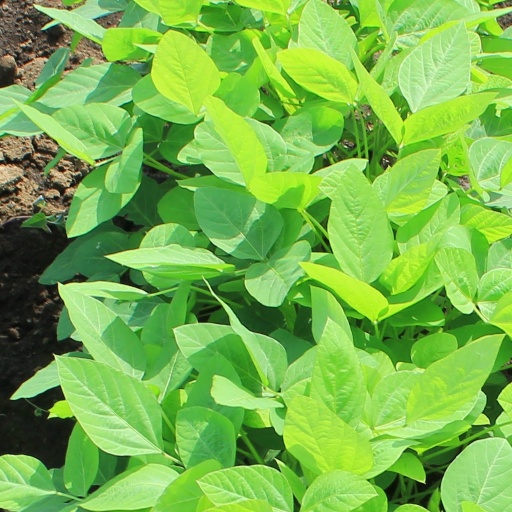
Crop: soybean